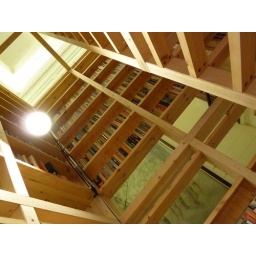
yes, whole house built by books